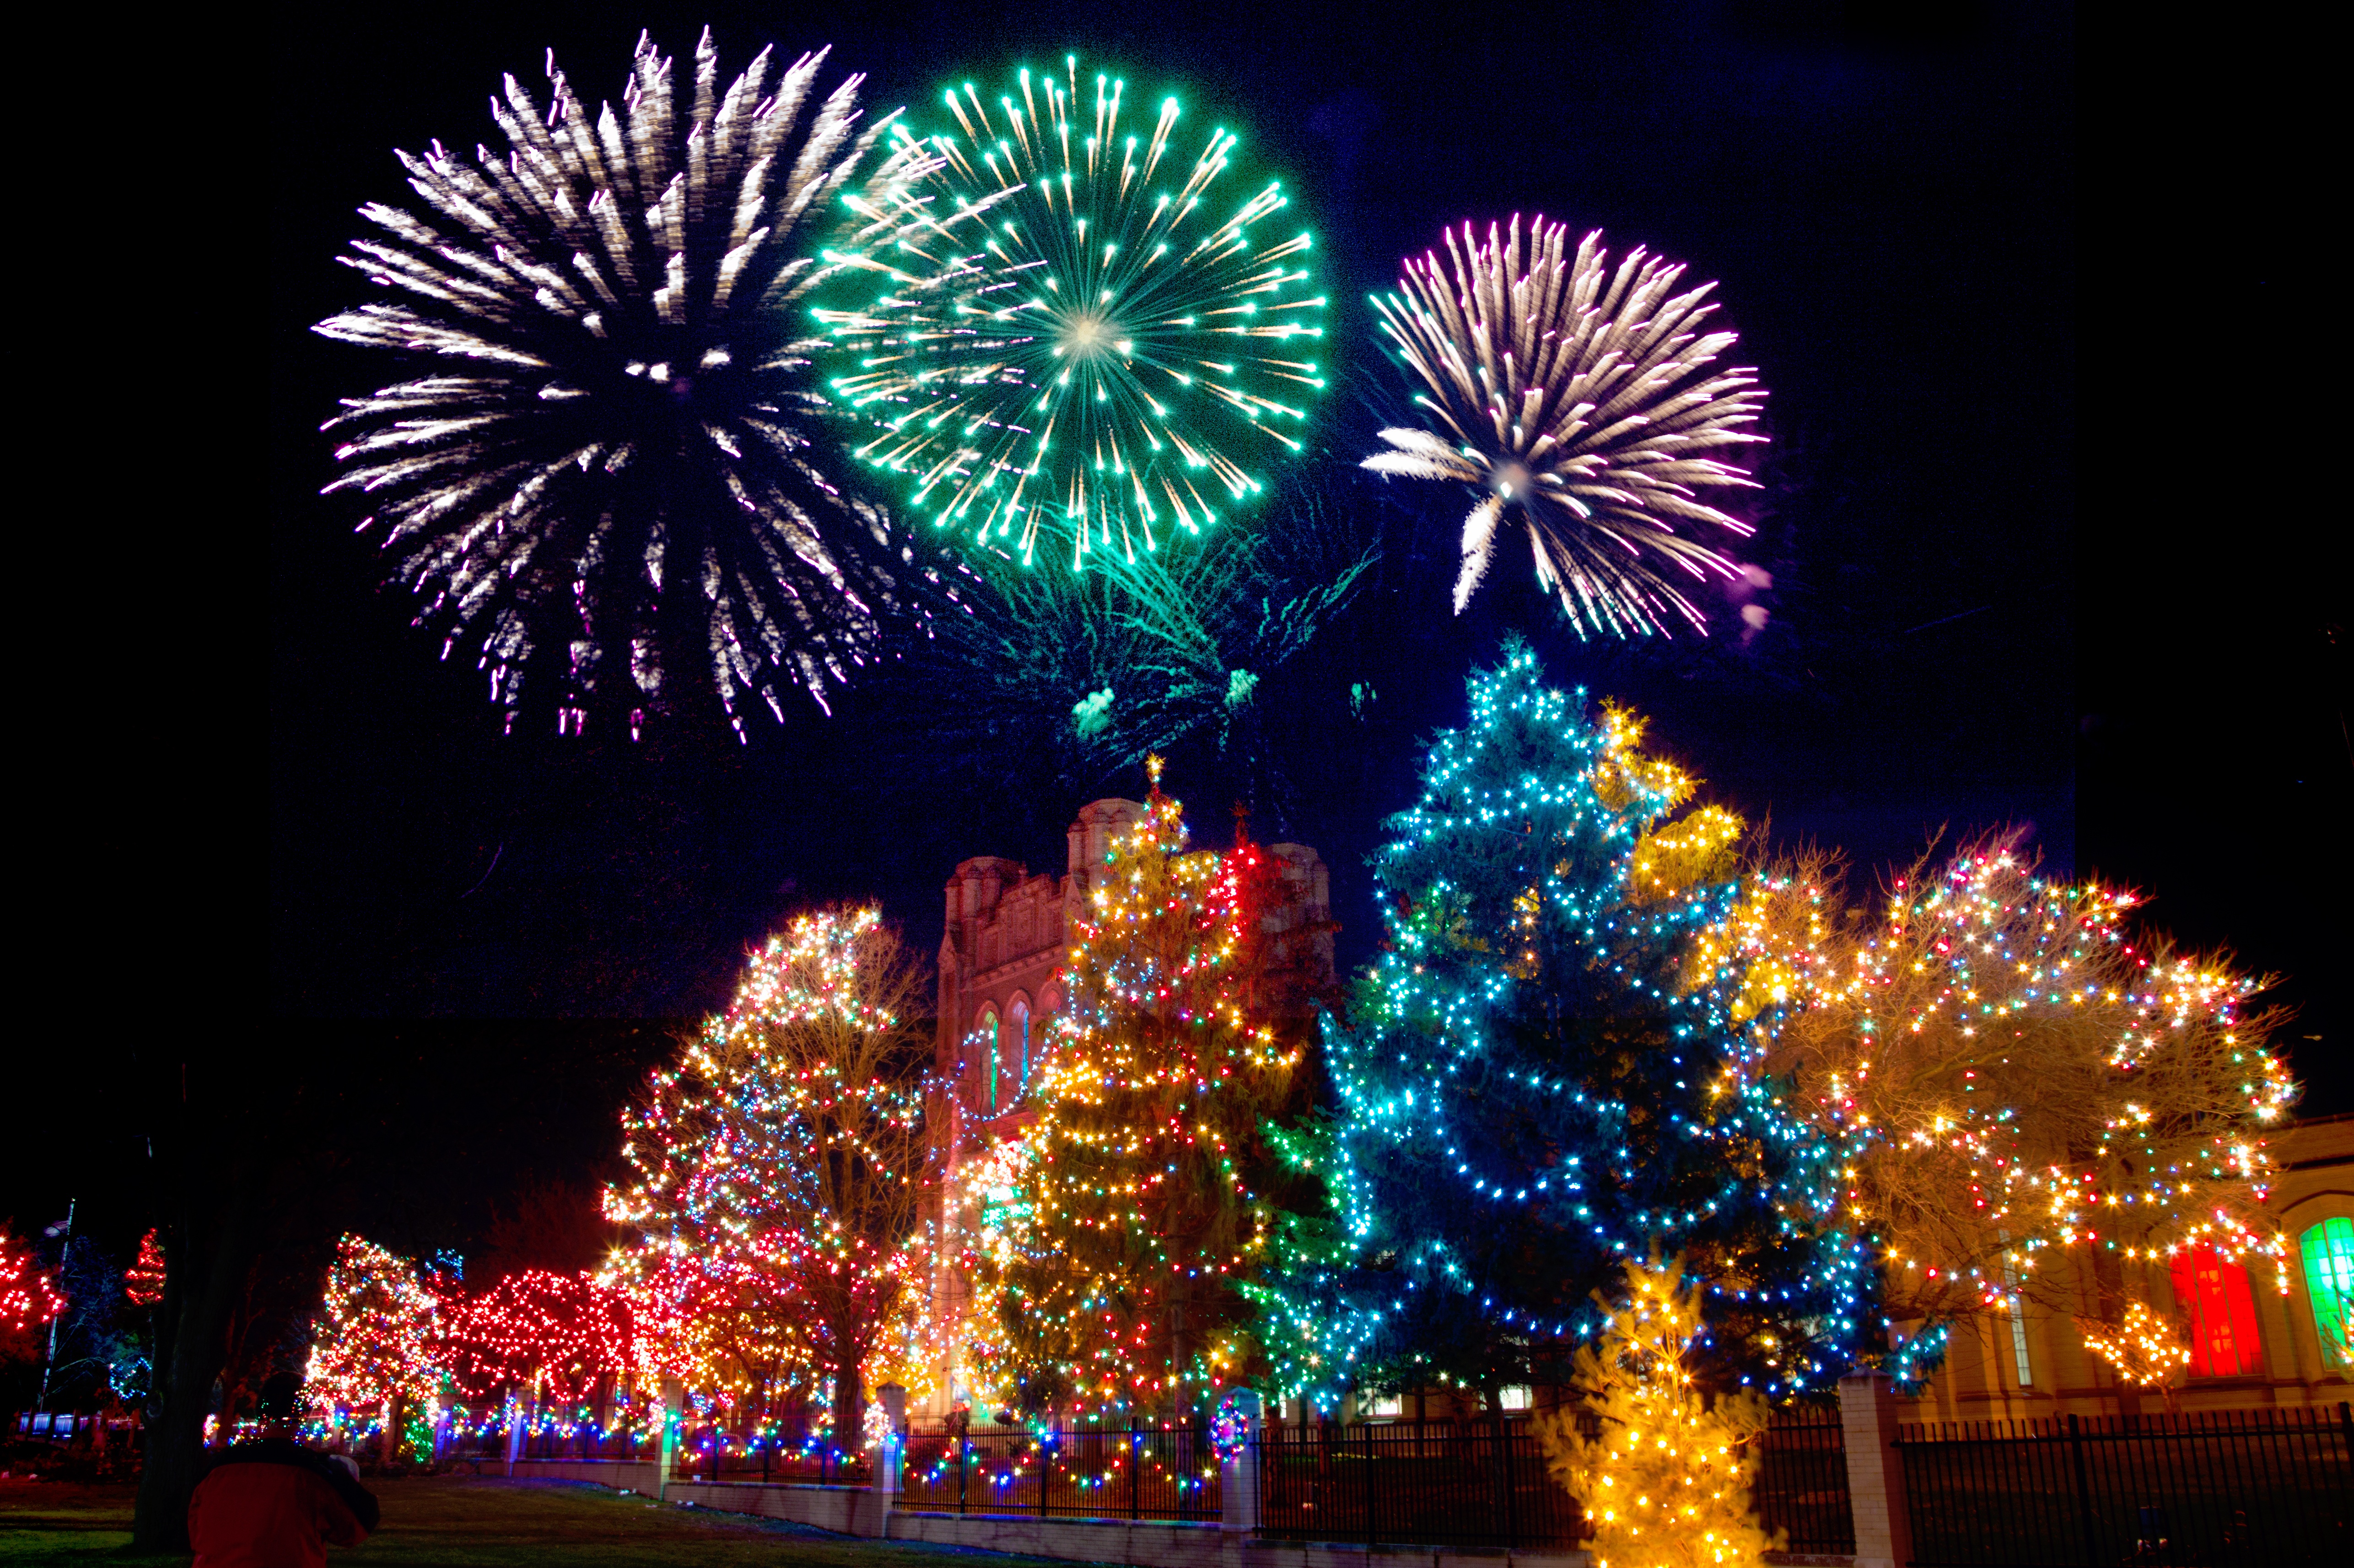
decoration, holiday, glow, christmas, festive, celebrate, christmas decoration, lights, fireworks, event, xmas, christmas lights, colorful background, christmas background, holiday background, holiday lights, lights background, xmas background, festive background